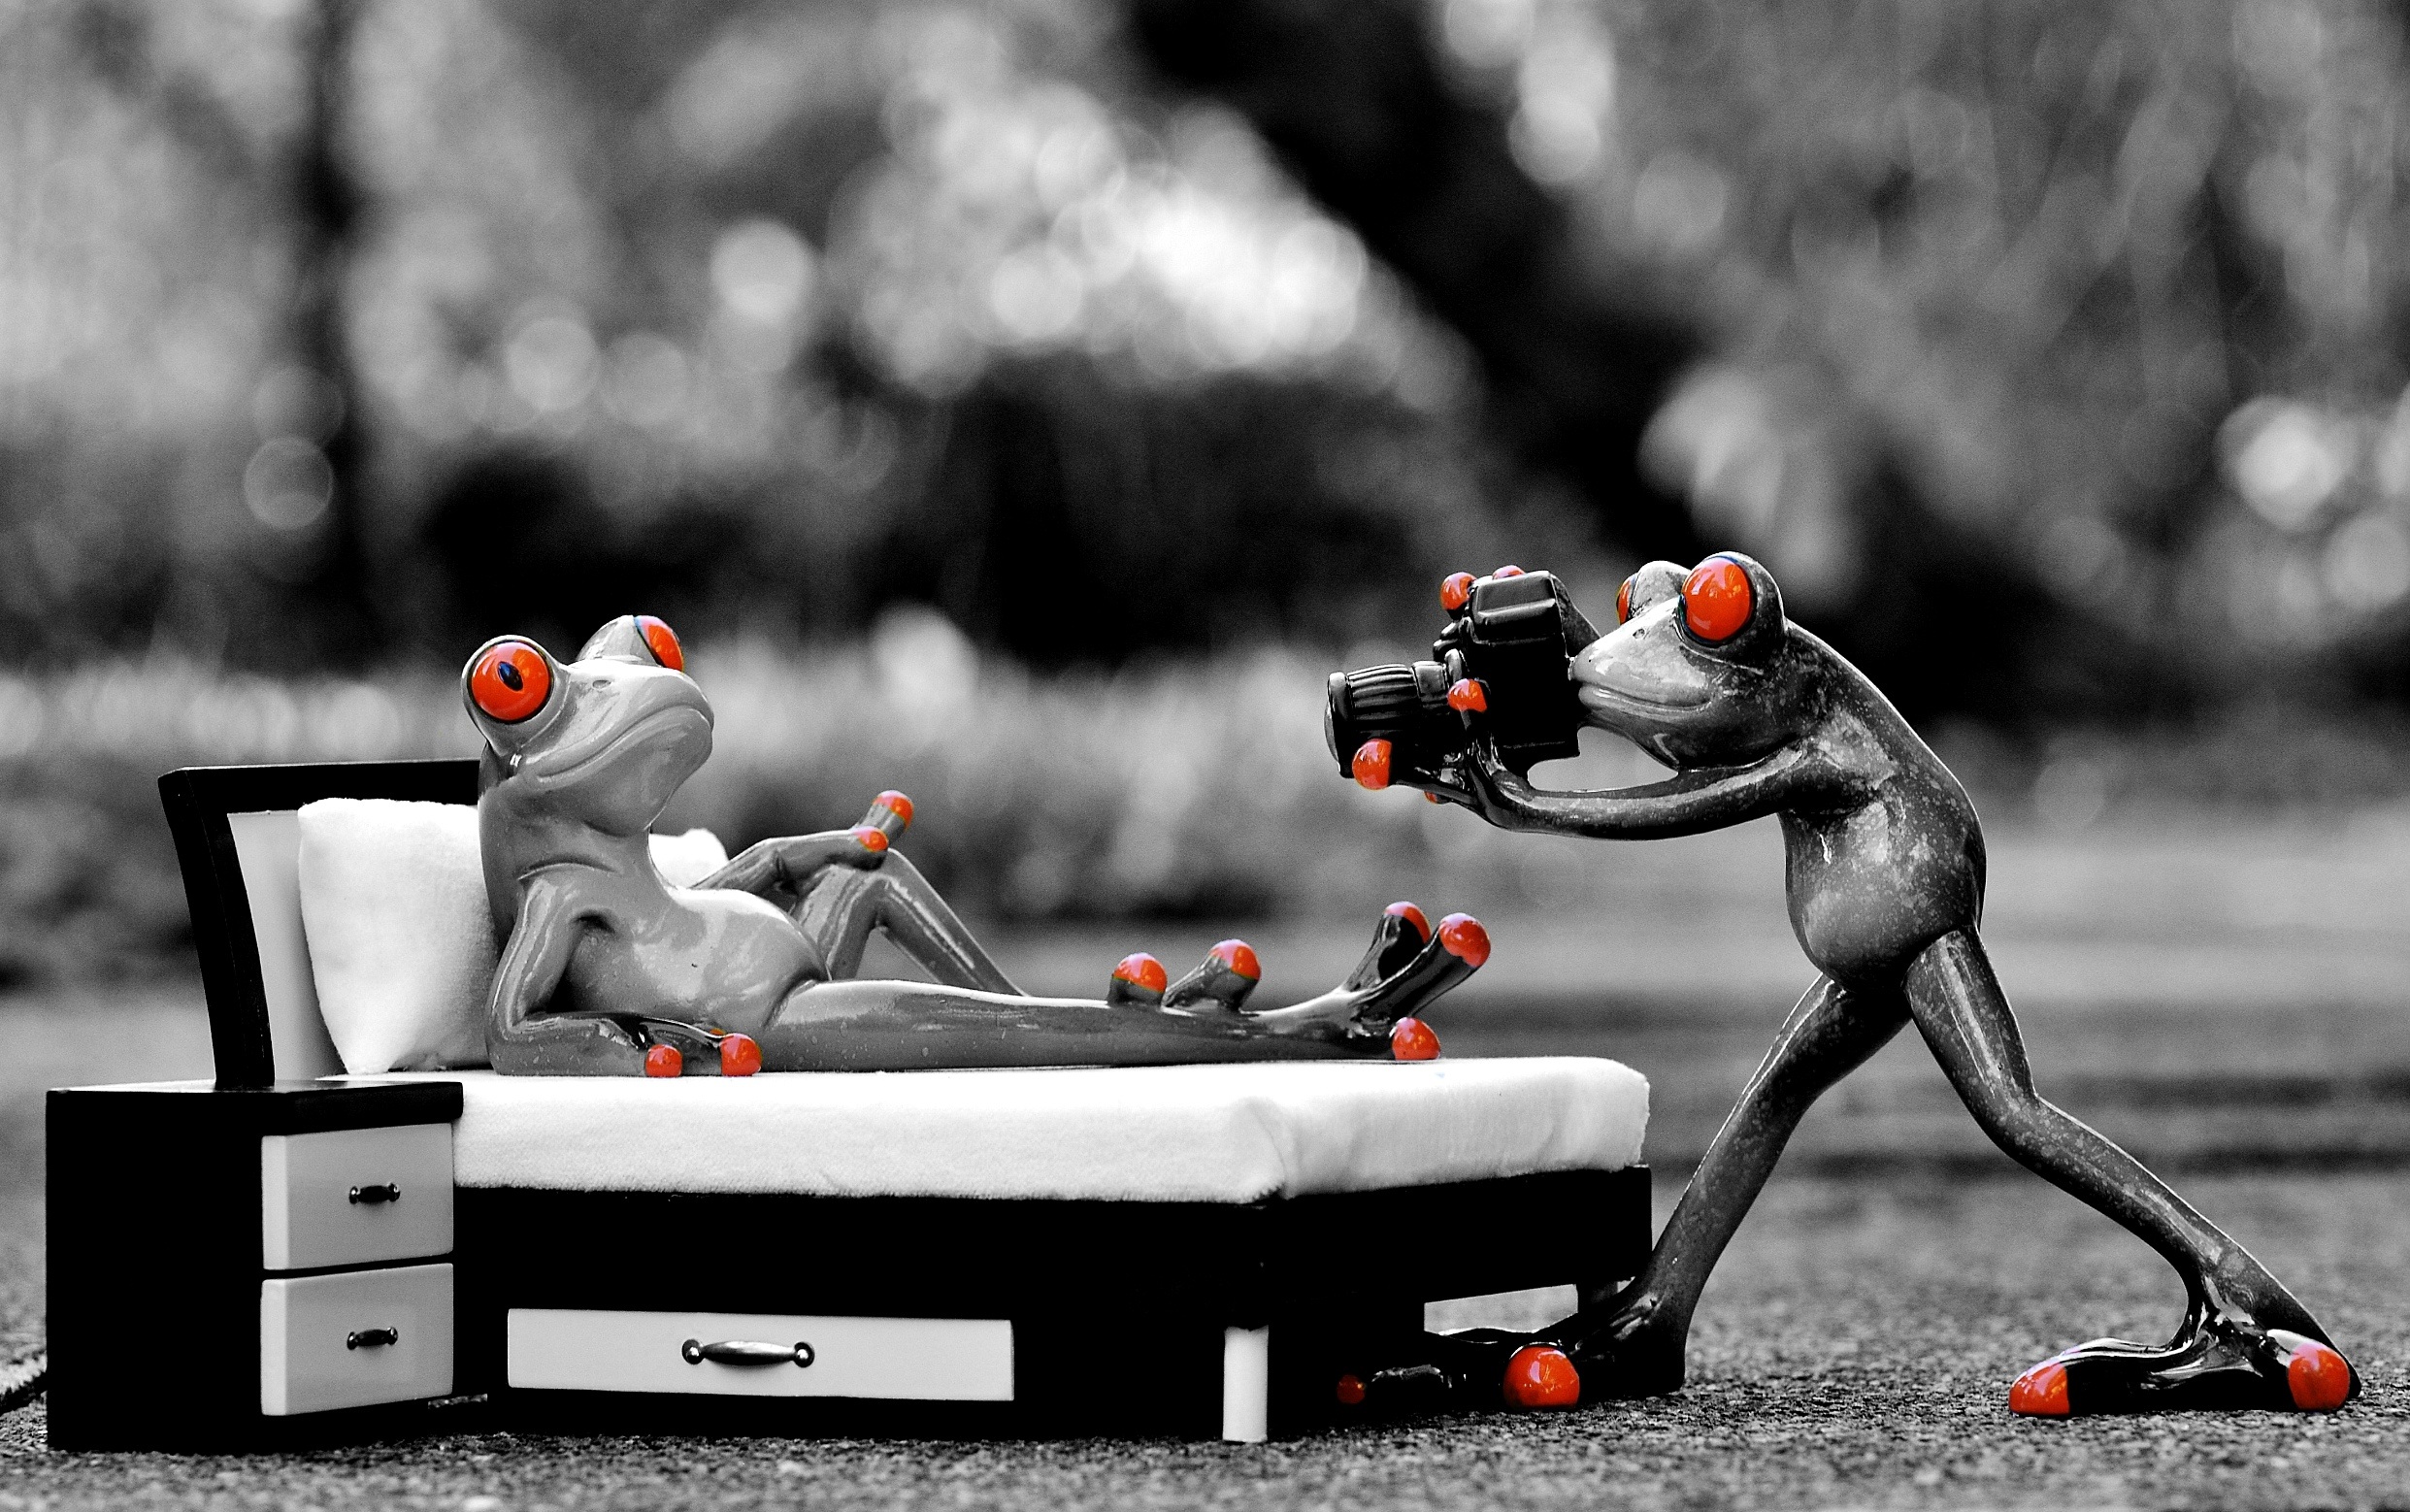
black and white, white, camera, photographer, sweet, cute, red, vehicle, black, monochrome, posing, fun, figure, bed, photograph, funny, frogs, monochrome photography